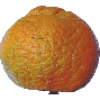
Label: mandarine